Sue Reno

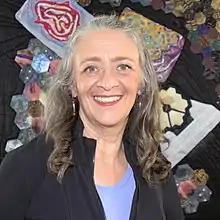
Sue Reno

Sue Reno is a fiber artist from Pittsburgh, Pennsylvania.